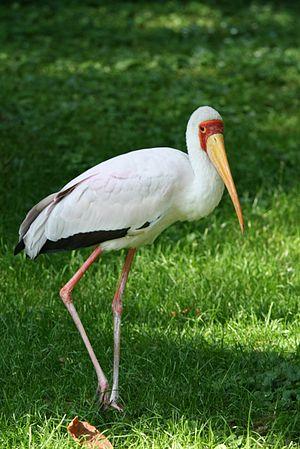
Tantale ibis (Mycteria ibis), Parc Paradisio, Hainaut, Belgique.